LaDarius Gunter

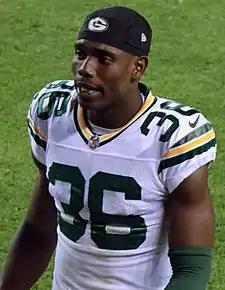
Gunter with the Green Bay Packers in 2017

LaDarius Markeis Gunter Sr. (born May 13, 1992) is an American former professional football cornerback. He played college football for the Miami Hurricanes, and was signed by the Green Bay Packers of the National Football League (NFL) as an undrafted free agent in 2015. Gunter also spent time in the NFL with the Carolina Panthers, the Orlando Apollos of the Alliance of American Football (AAF), and the DC Defenders of the XFL.